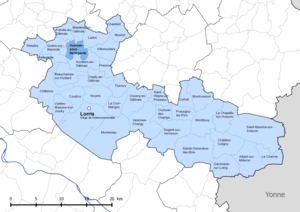
Périmètre de la fr:communauté de communes Canaux et forêts en Gâtinais - Situation de la commune de fr:Ouzouer-sous-Bellegarde.
Ouzouer-sous-Bellegarde est une commune française située dans le département du Loiret en région Centre-Val de Loire.